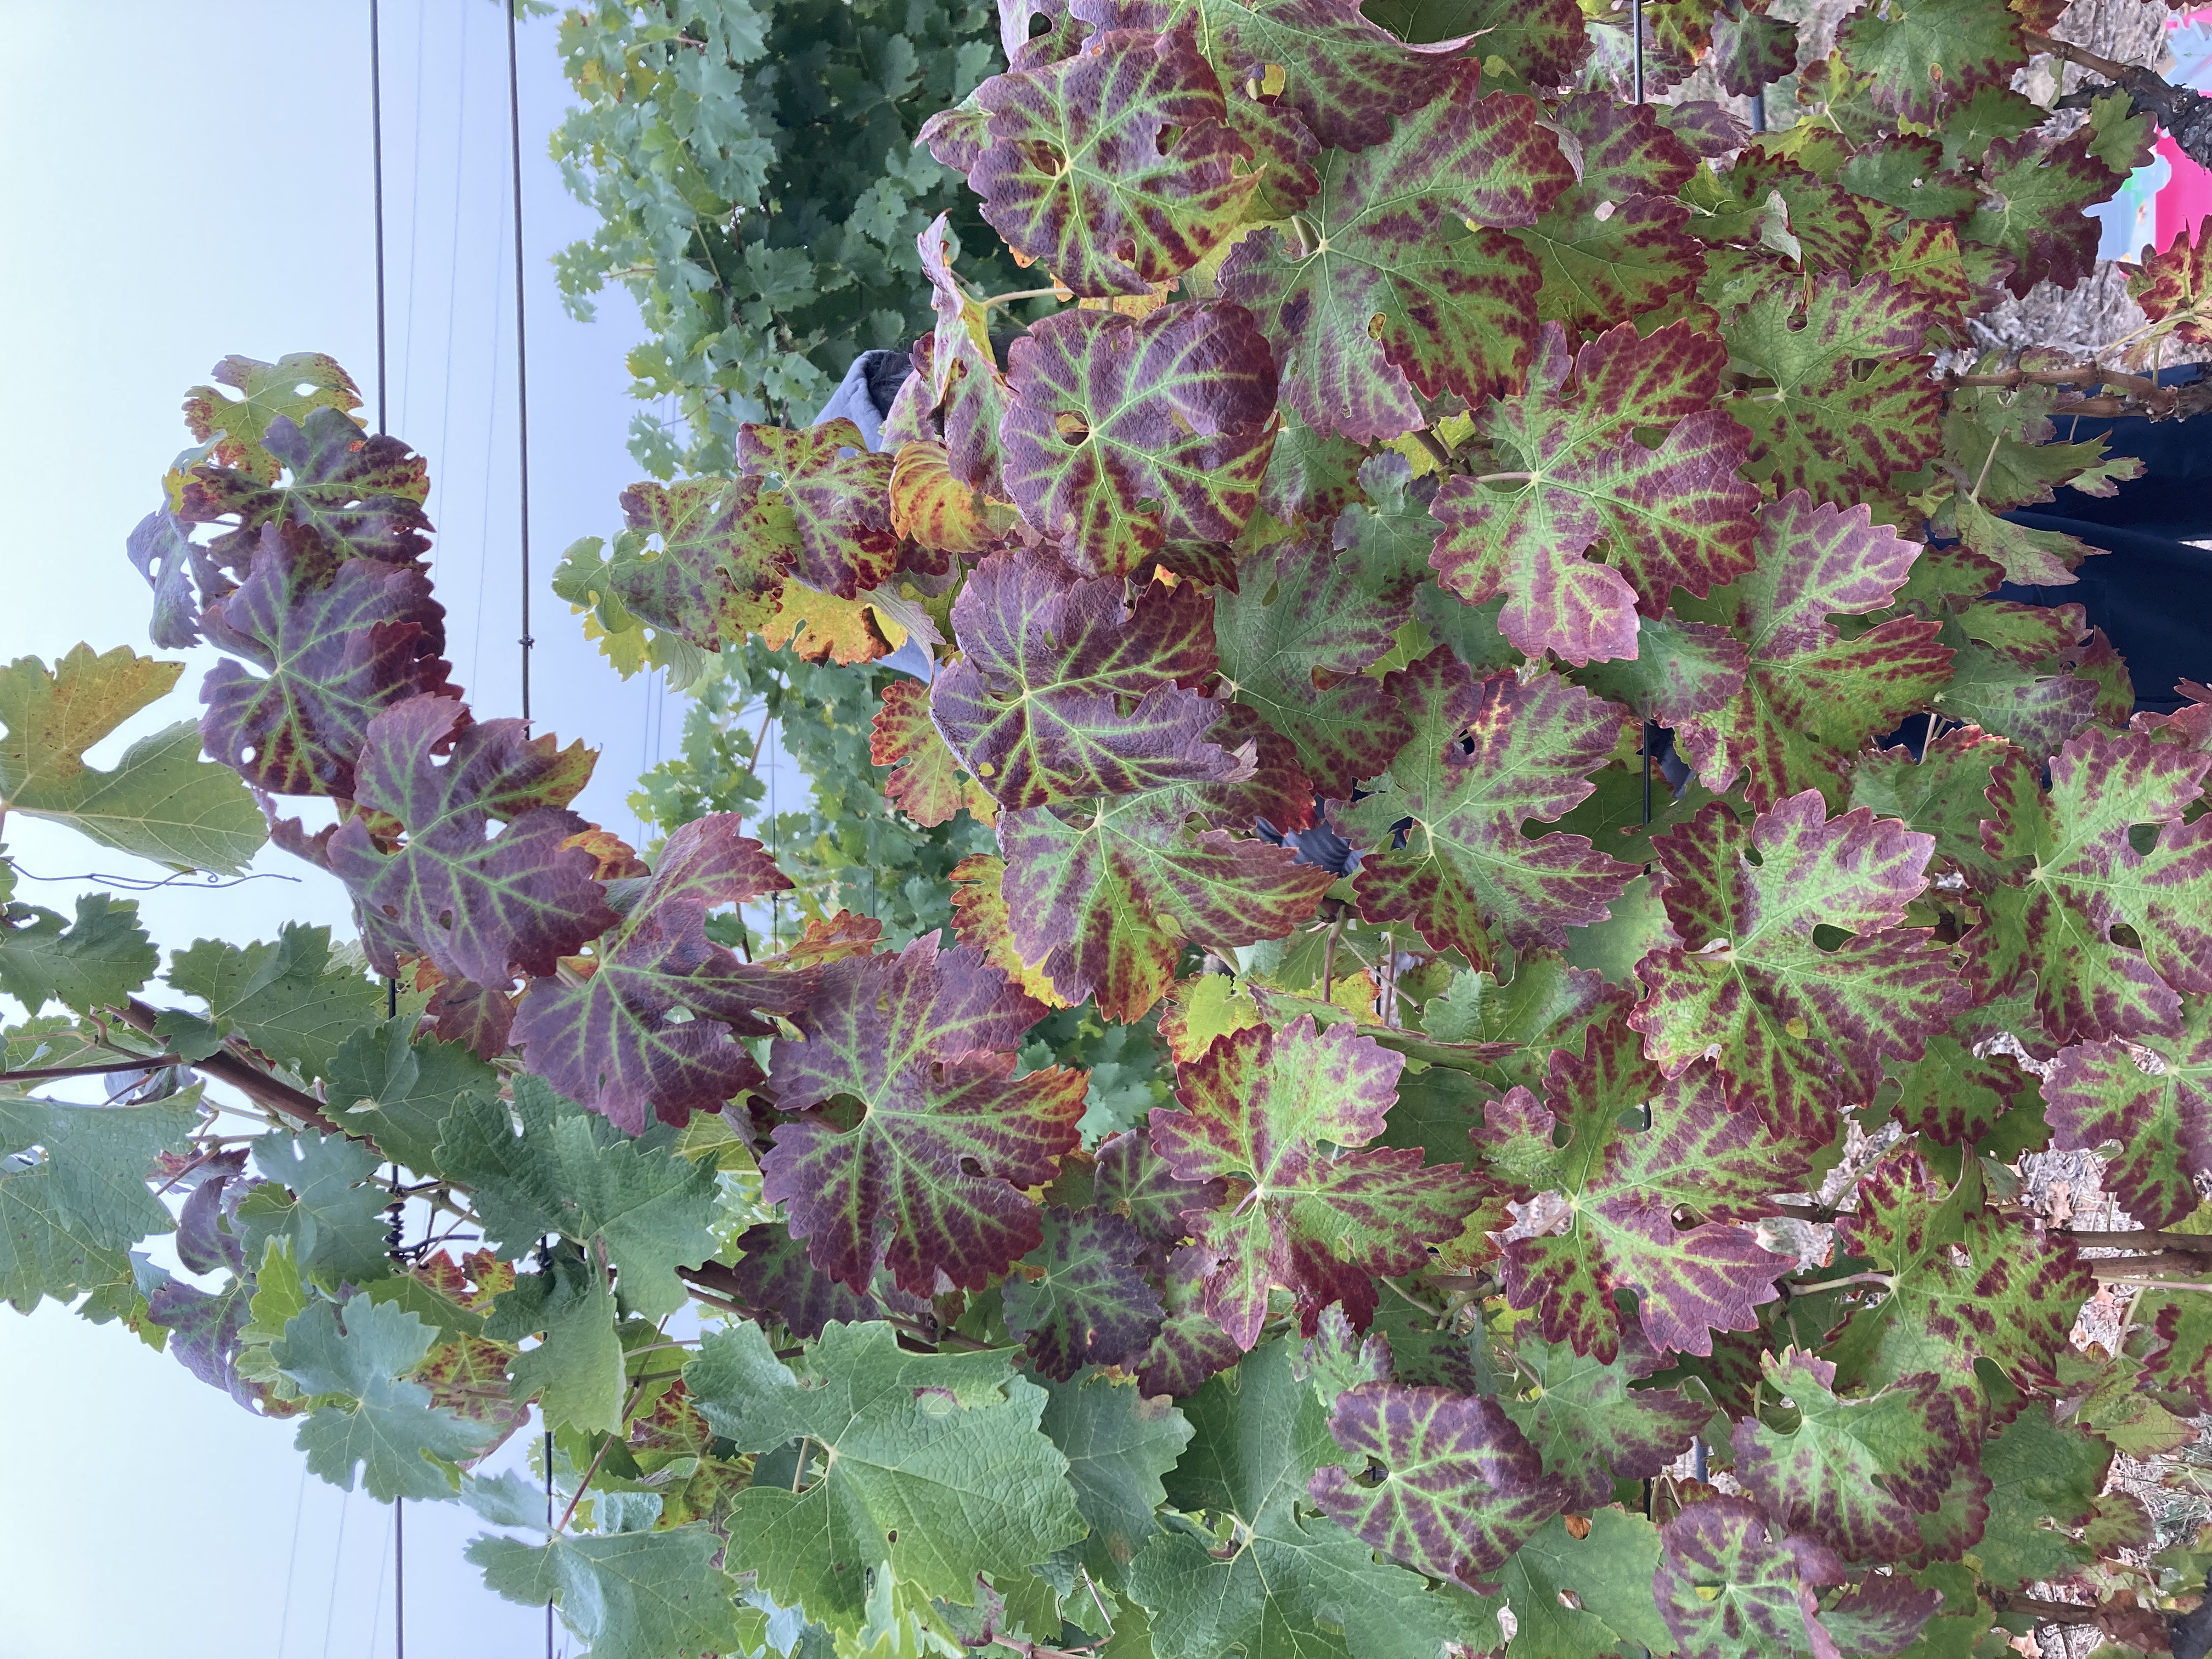
Label: Leafroll 3